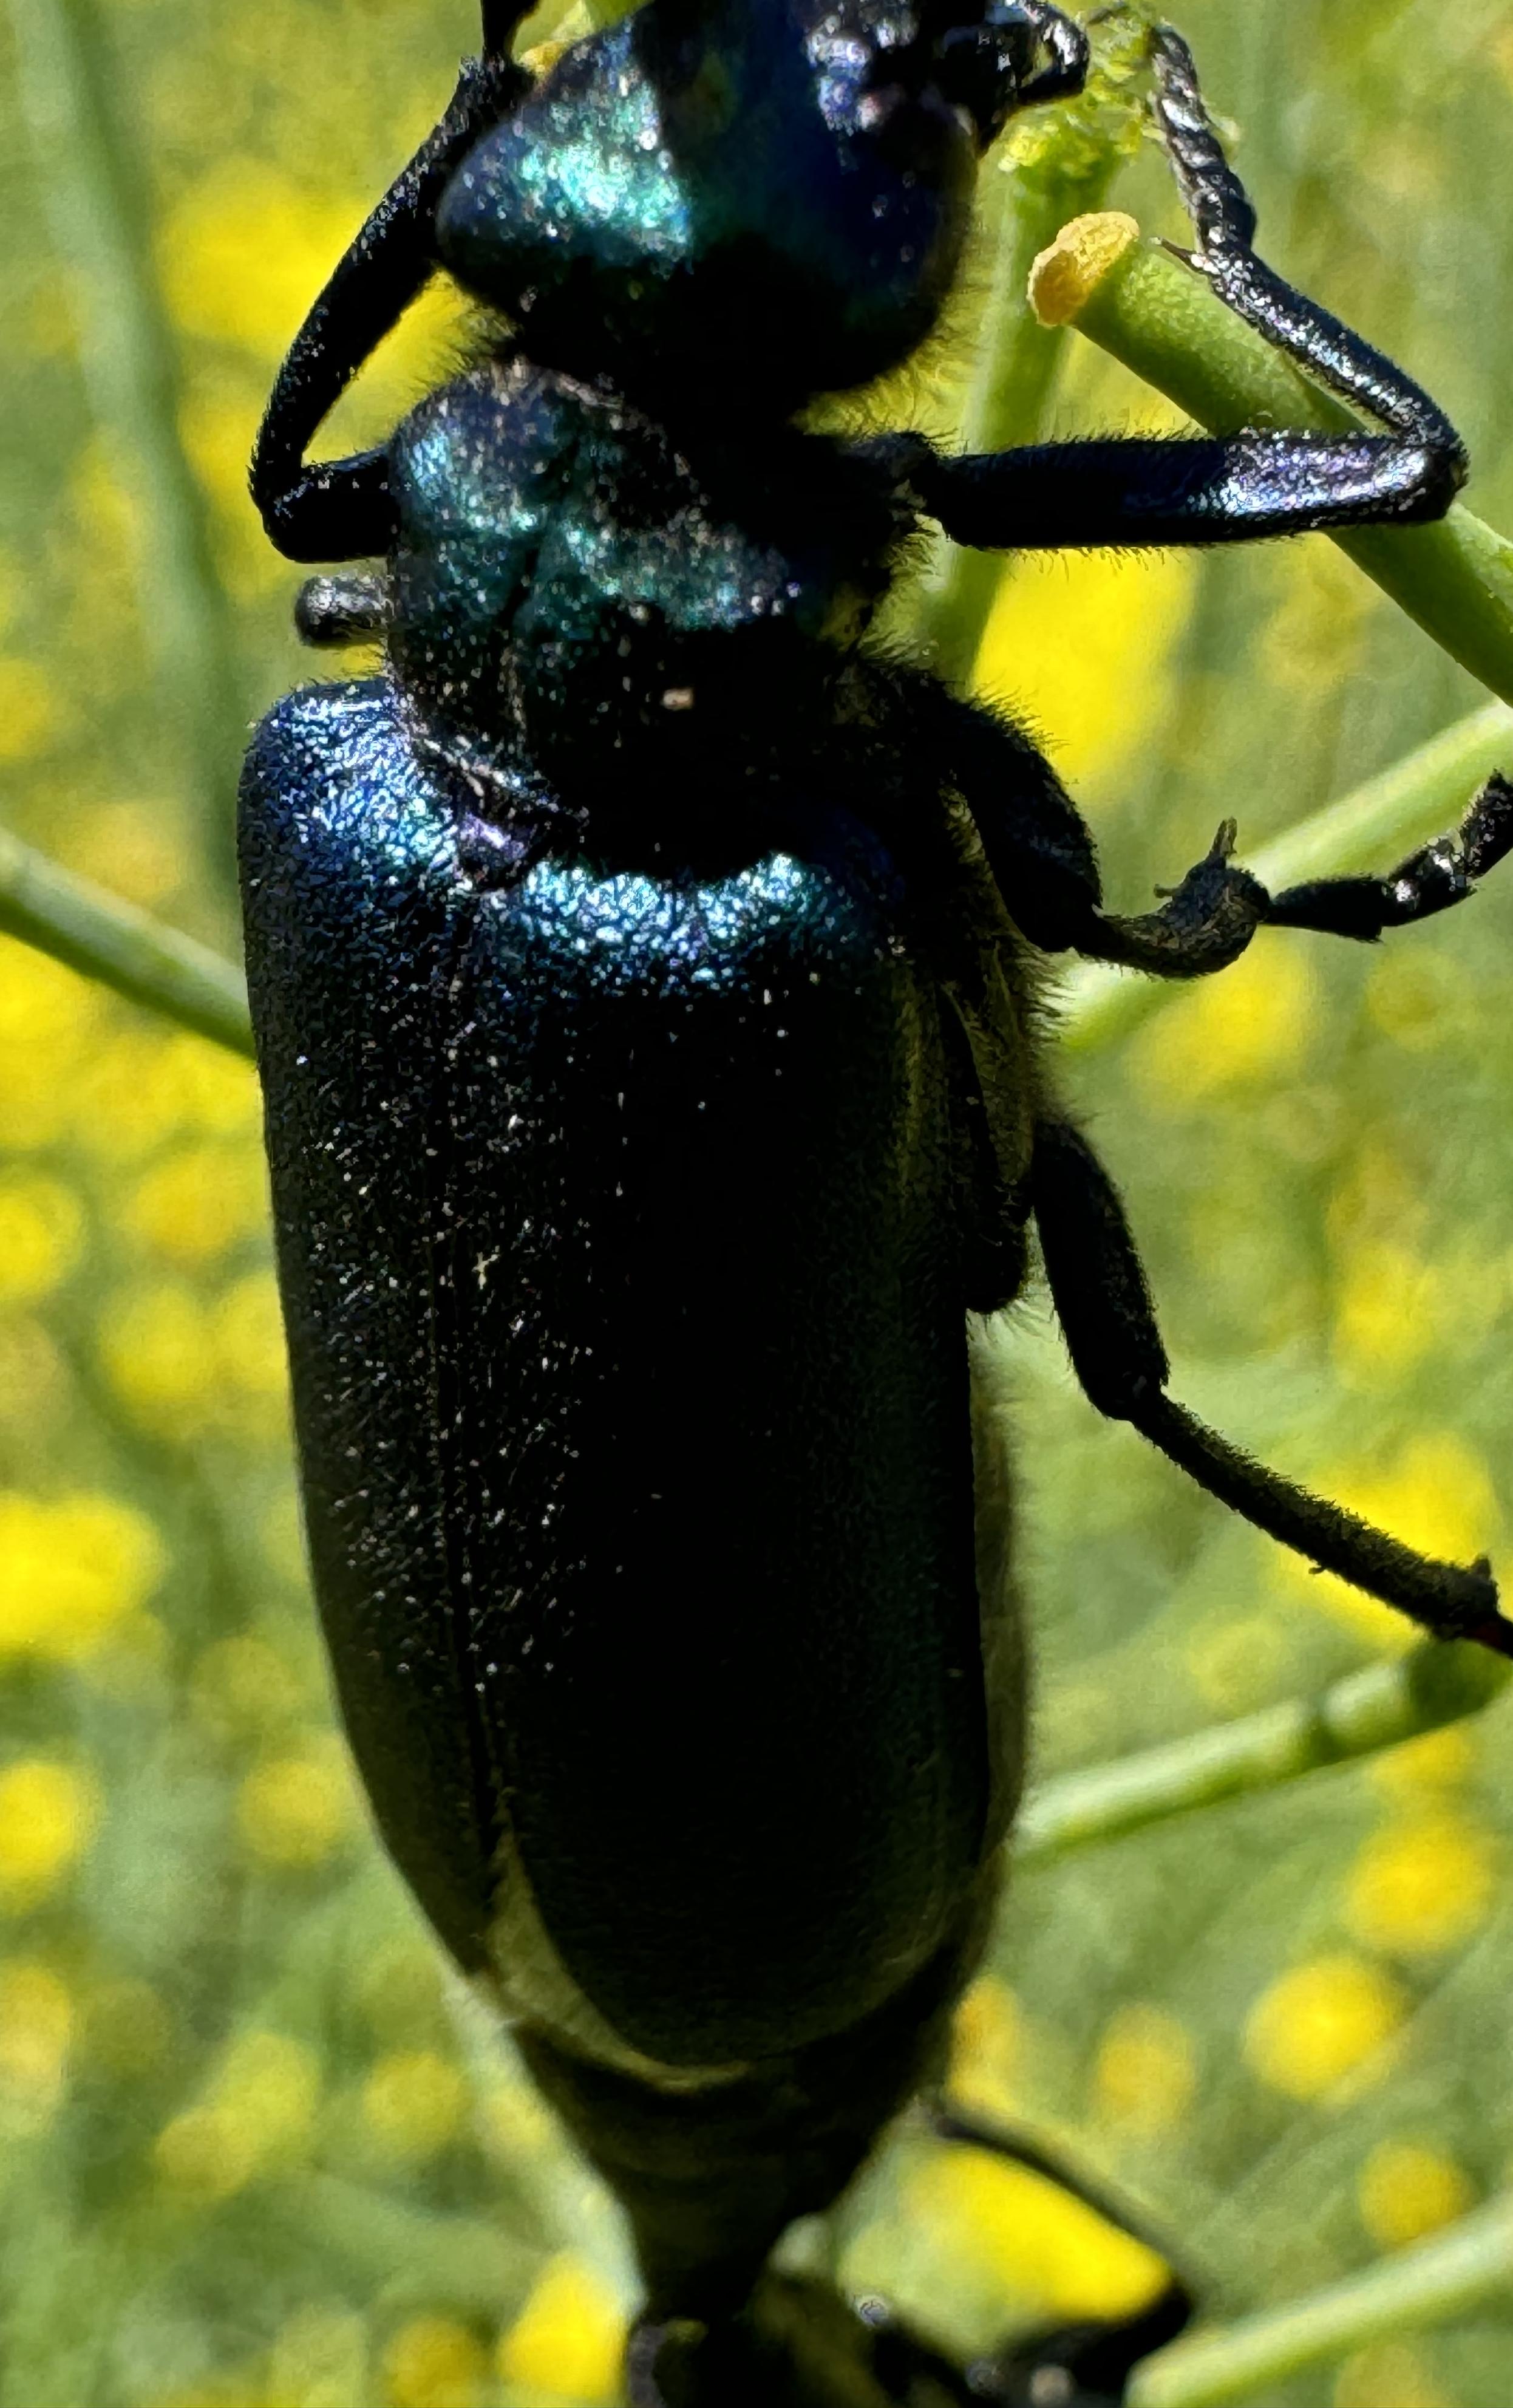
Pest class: occasional_pest